Lou Bega

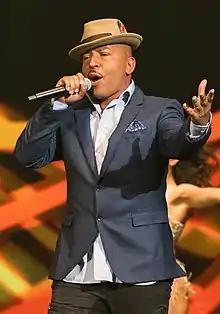
Bega in 2018

David Lubega Balemezi (born 13 April 1975), better known by his stage name Lou Bega, is a German singer. His 1999 song "Mambo No. 5", a remake of Pérez Prado's 1949 instrumental piece, reached no. 1 in many European countries and was nominated for a Grammy Award. Bega added words to the song and sampled the original version extensively. Bega's signature musical sounds consist of combining musical elements of the 1940s and 1950s with modern beats and grooves.